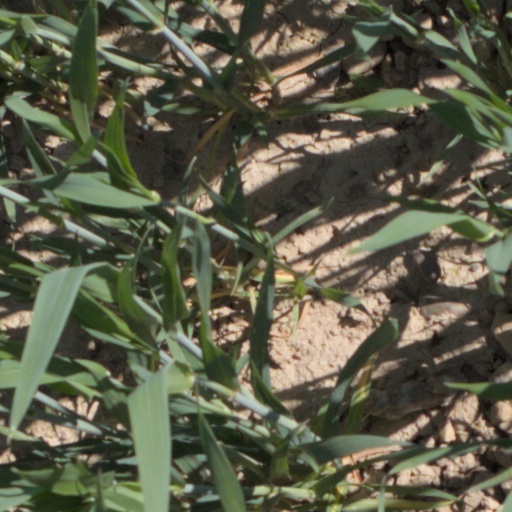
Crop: wheat